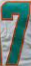
Number: 7